History of the Tunisia national football team

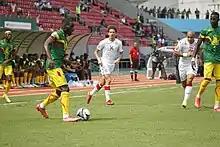
Tunisia–Mali at the 2021 Africa Cup of Nations in Cameroon.

The team's participation in the 2021 Africa Cup of Nations was rather bad. In the group stage, it began with a 0–1 defeat from Mali during the match, which witnessed strange refereeing events, as Zambian referee Janny Sikazwe ended the match in the 85th minute. In the second match, the team achieved a moral victory over Mauritania 4–0 thanks to the double of Wahbi Khazri and the goals of Hamza Mathlouthi and Seifeddine Jaziri, but the team was afflicted by a 0–1 defeat against Gambia in the last moments of the match, to qualify for the round of 16 as the best third in the group stage.